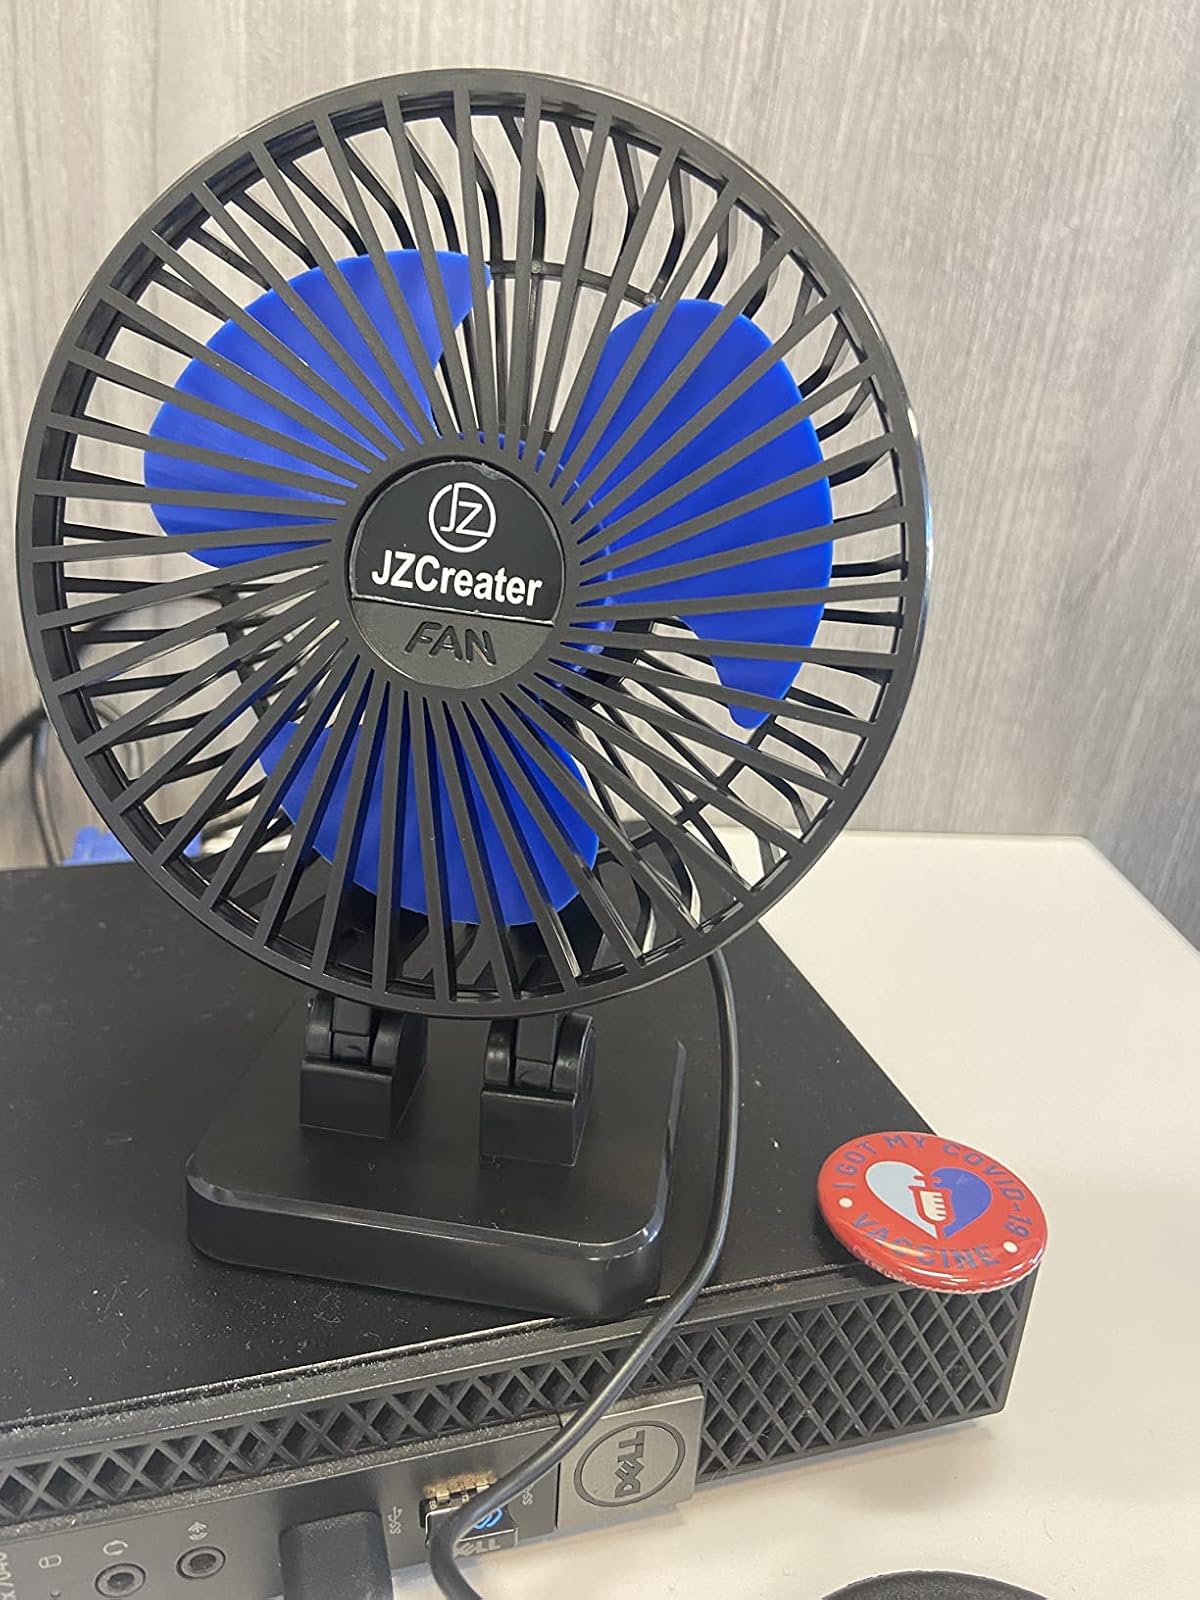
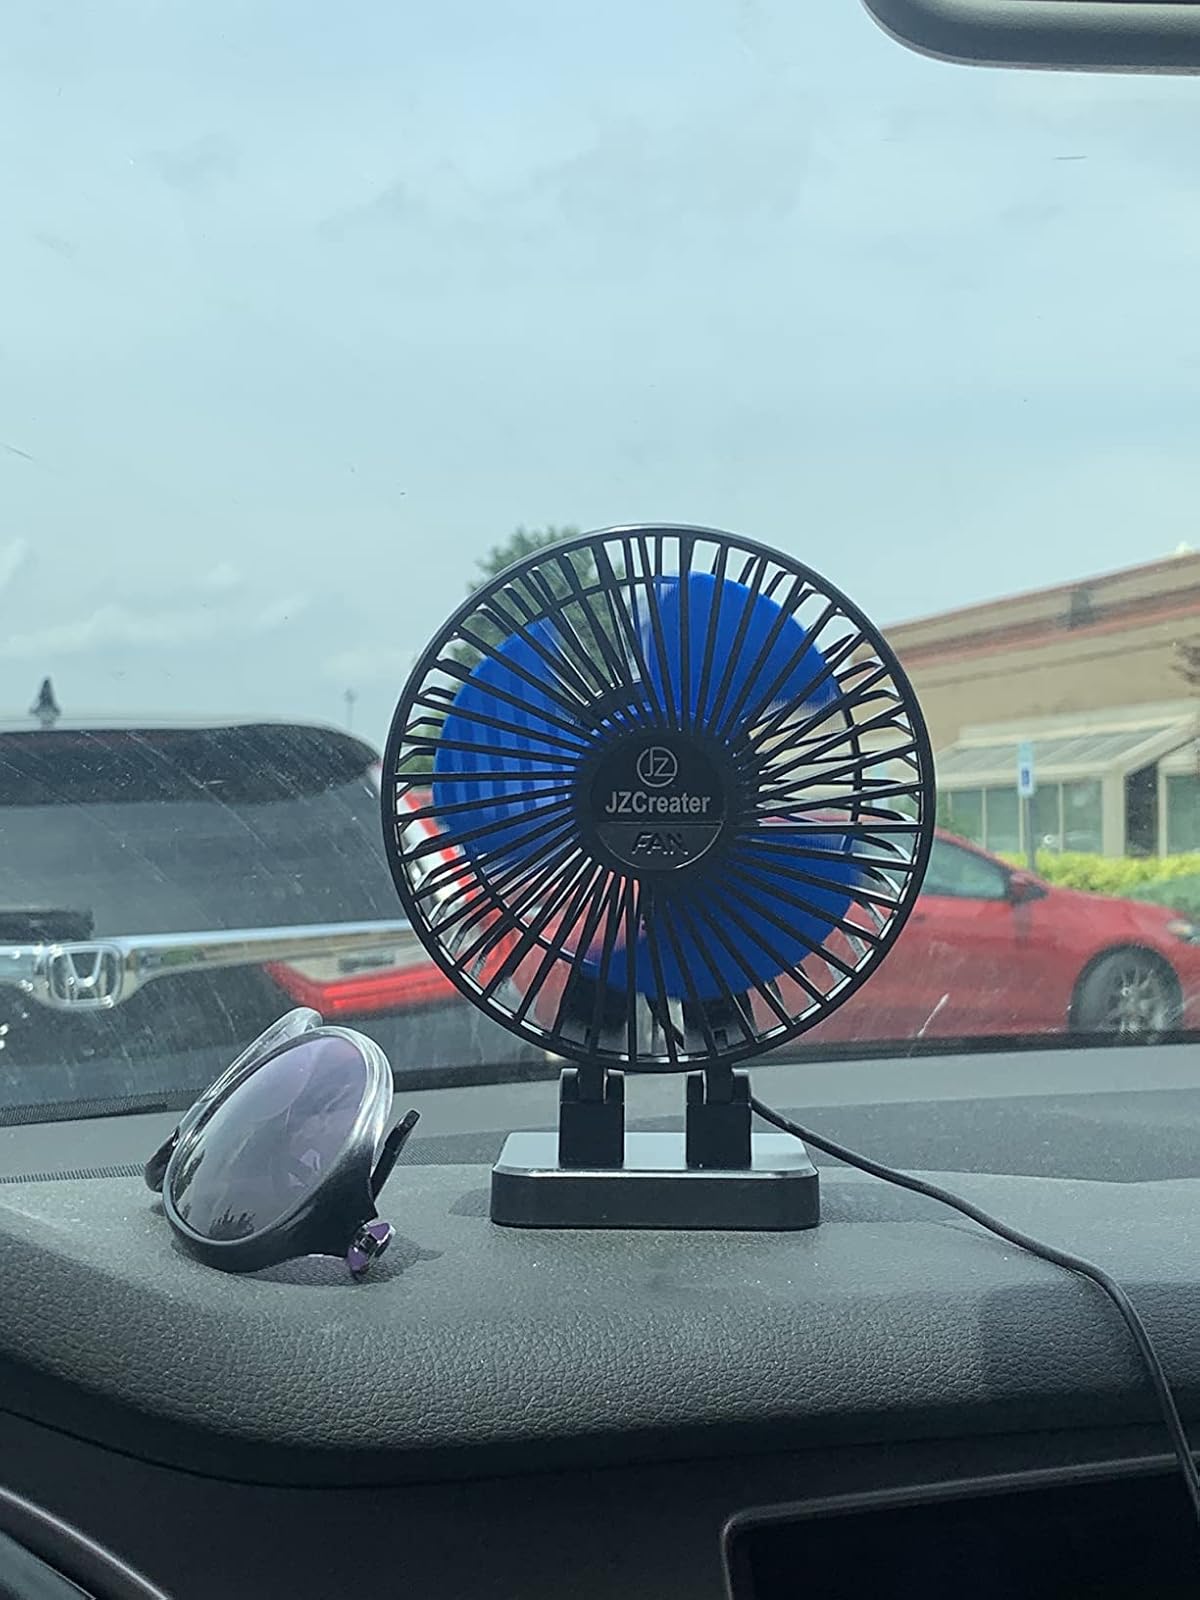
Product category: fan
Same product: yes